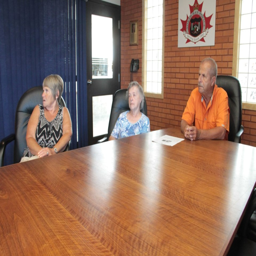
watch the presentation by organisation .